James Havens Homestead

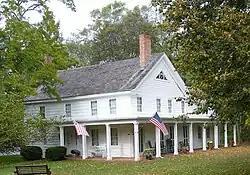
James Havens Homestead, October 2008

James Havens Homestead is a historic home located at Shelter Island in Suffolk County, New York. The house was built in 1743 and expanded in the early- mid-19th century. It is a large wood-frame building with wood-shingle sheathing, broad gable roof, wraparound porch, and rear wings. The main section includes a two-story, three-bay side-entrance-hall dwelling which was enlarged to four bays with a wide two-story, one-bay addition. Also on the property is a small wood-frame shed.